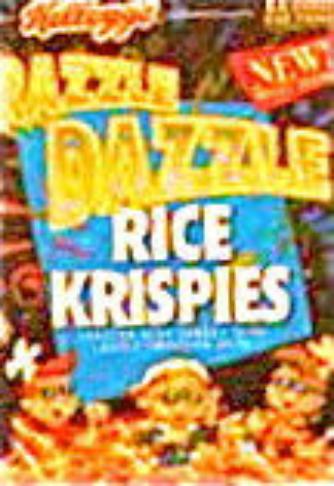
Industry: Food